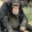
Label: chimpanzee